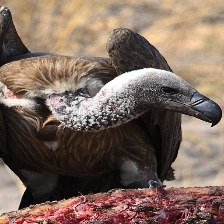
Species: INDIAN VULTURE
Scientific name: GYPS INDICUS
ImageNet parent category: vulture